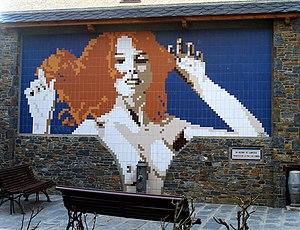
Lampegia est une aristocrate aquitaine qui règne avec son mari Munuza sur la Catalogne au milieu du VIIIe siècle. Fille du duc Eudes d'Aquitaine elle épouse en 725 Munuza, gouverneur berbère et musulman de Catalogne. Lampegia scelle ainsi l'alliance entre l'Aquitaine et la Catalogne musulmane alors en révolte vis-à-vis du pouvoir central omeyyade.
Llívia est une ville espagnole située en Cerdagne, dans la partie orientale des Pyrénées. Son territoire de 12,83 km² présente la particularité d'être enclavé à l’intérieur du département français des Pyrénées-Orientales, à 100 km environ à l’ouest de Perpignan. Elle fait partie de la province de Gérone et de la comarque de Basse-Cerdagne.